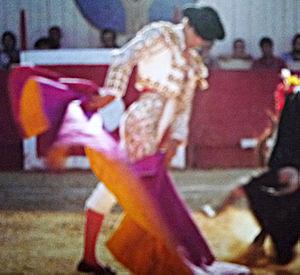
Dans le monde de la tauromachie, la demi-véronique est une passe de cape que le torero utilise pour arrêter une série de véroniques.